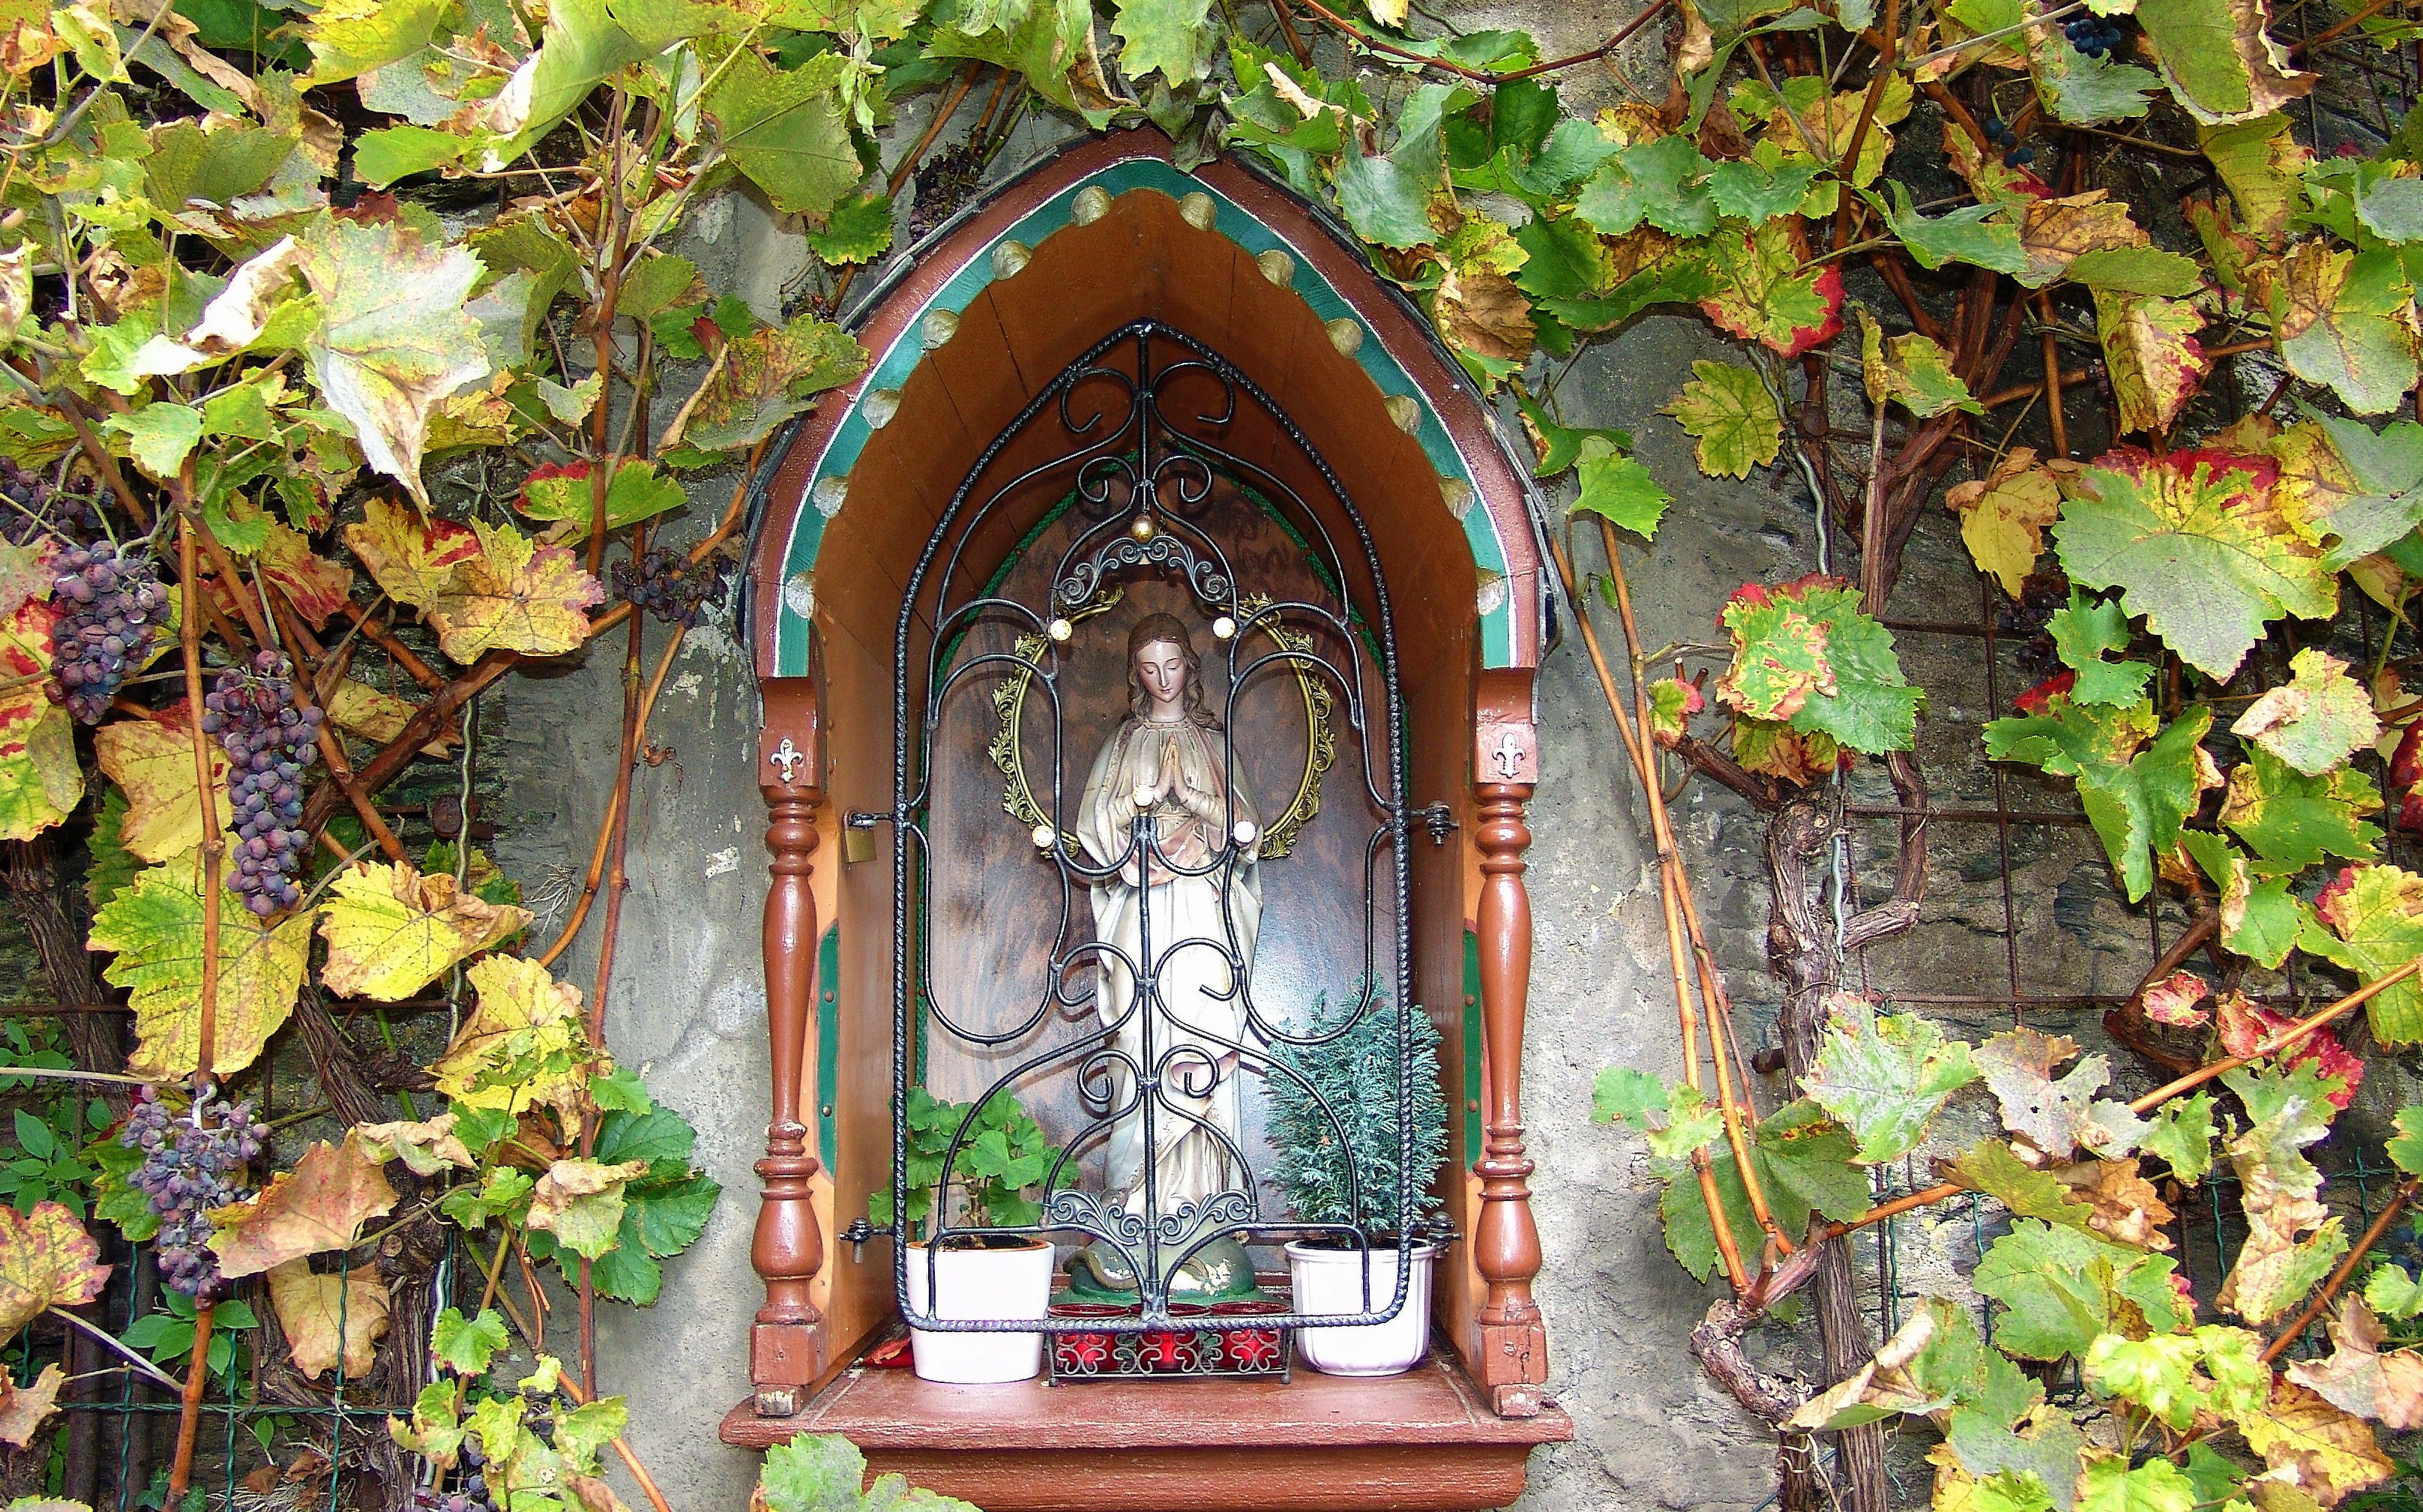
wine, leaf, window, autumn, religion, chapel, garden, place of worship, fig, faith, shrine, madonna, hauswand